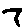
Label: 7